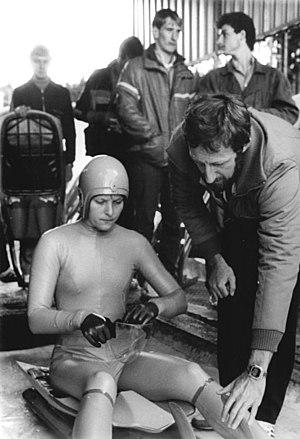
Cerstin Schmidt, née le 5 mars 1963 à Zwickau, est une lugeuse est-allemande.